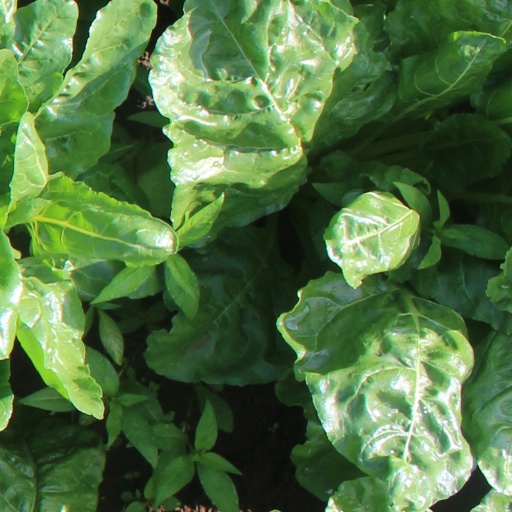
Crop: sugar beet